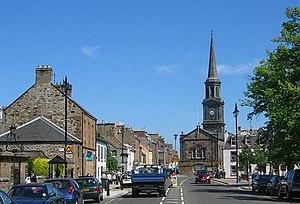
L'East Lothian est l'un des 32 council areas de l'Écosse ainsi qu'une région de lieutenance. L'East Lothian est frontalier de la ville d'Édimbourg et du Midlothian à l'ouest et des Scottish Borders au sud. La principale ville est Musselburgh mais le chef lieu en est cependant Haddington.
Haddington est une ville d'Écosse d'environ 9 000 habitants.